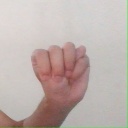
अक्षर: म